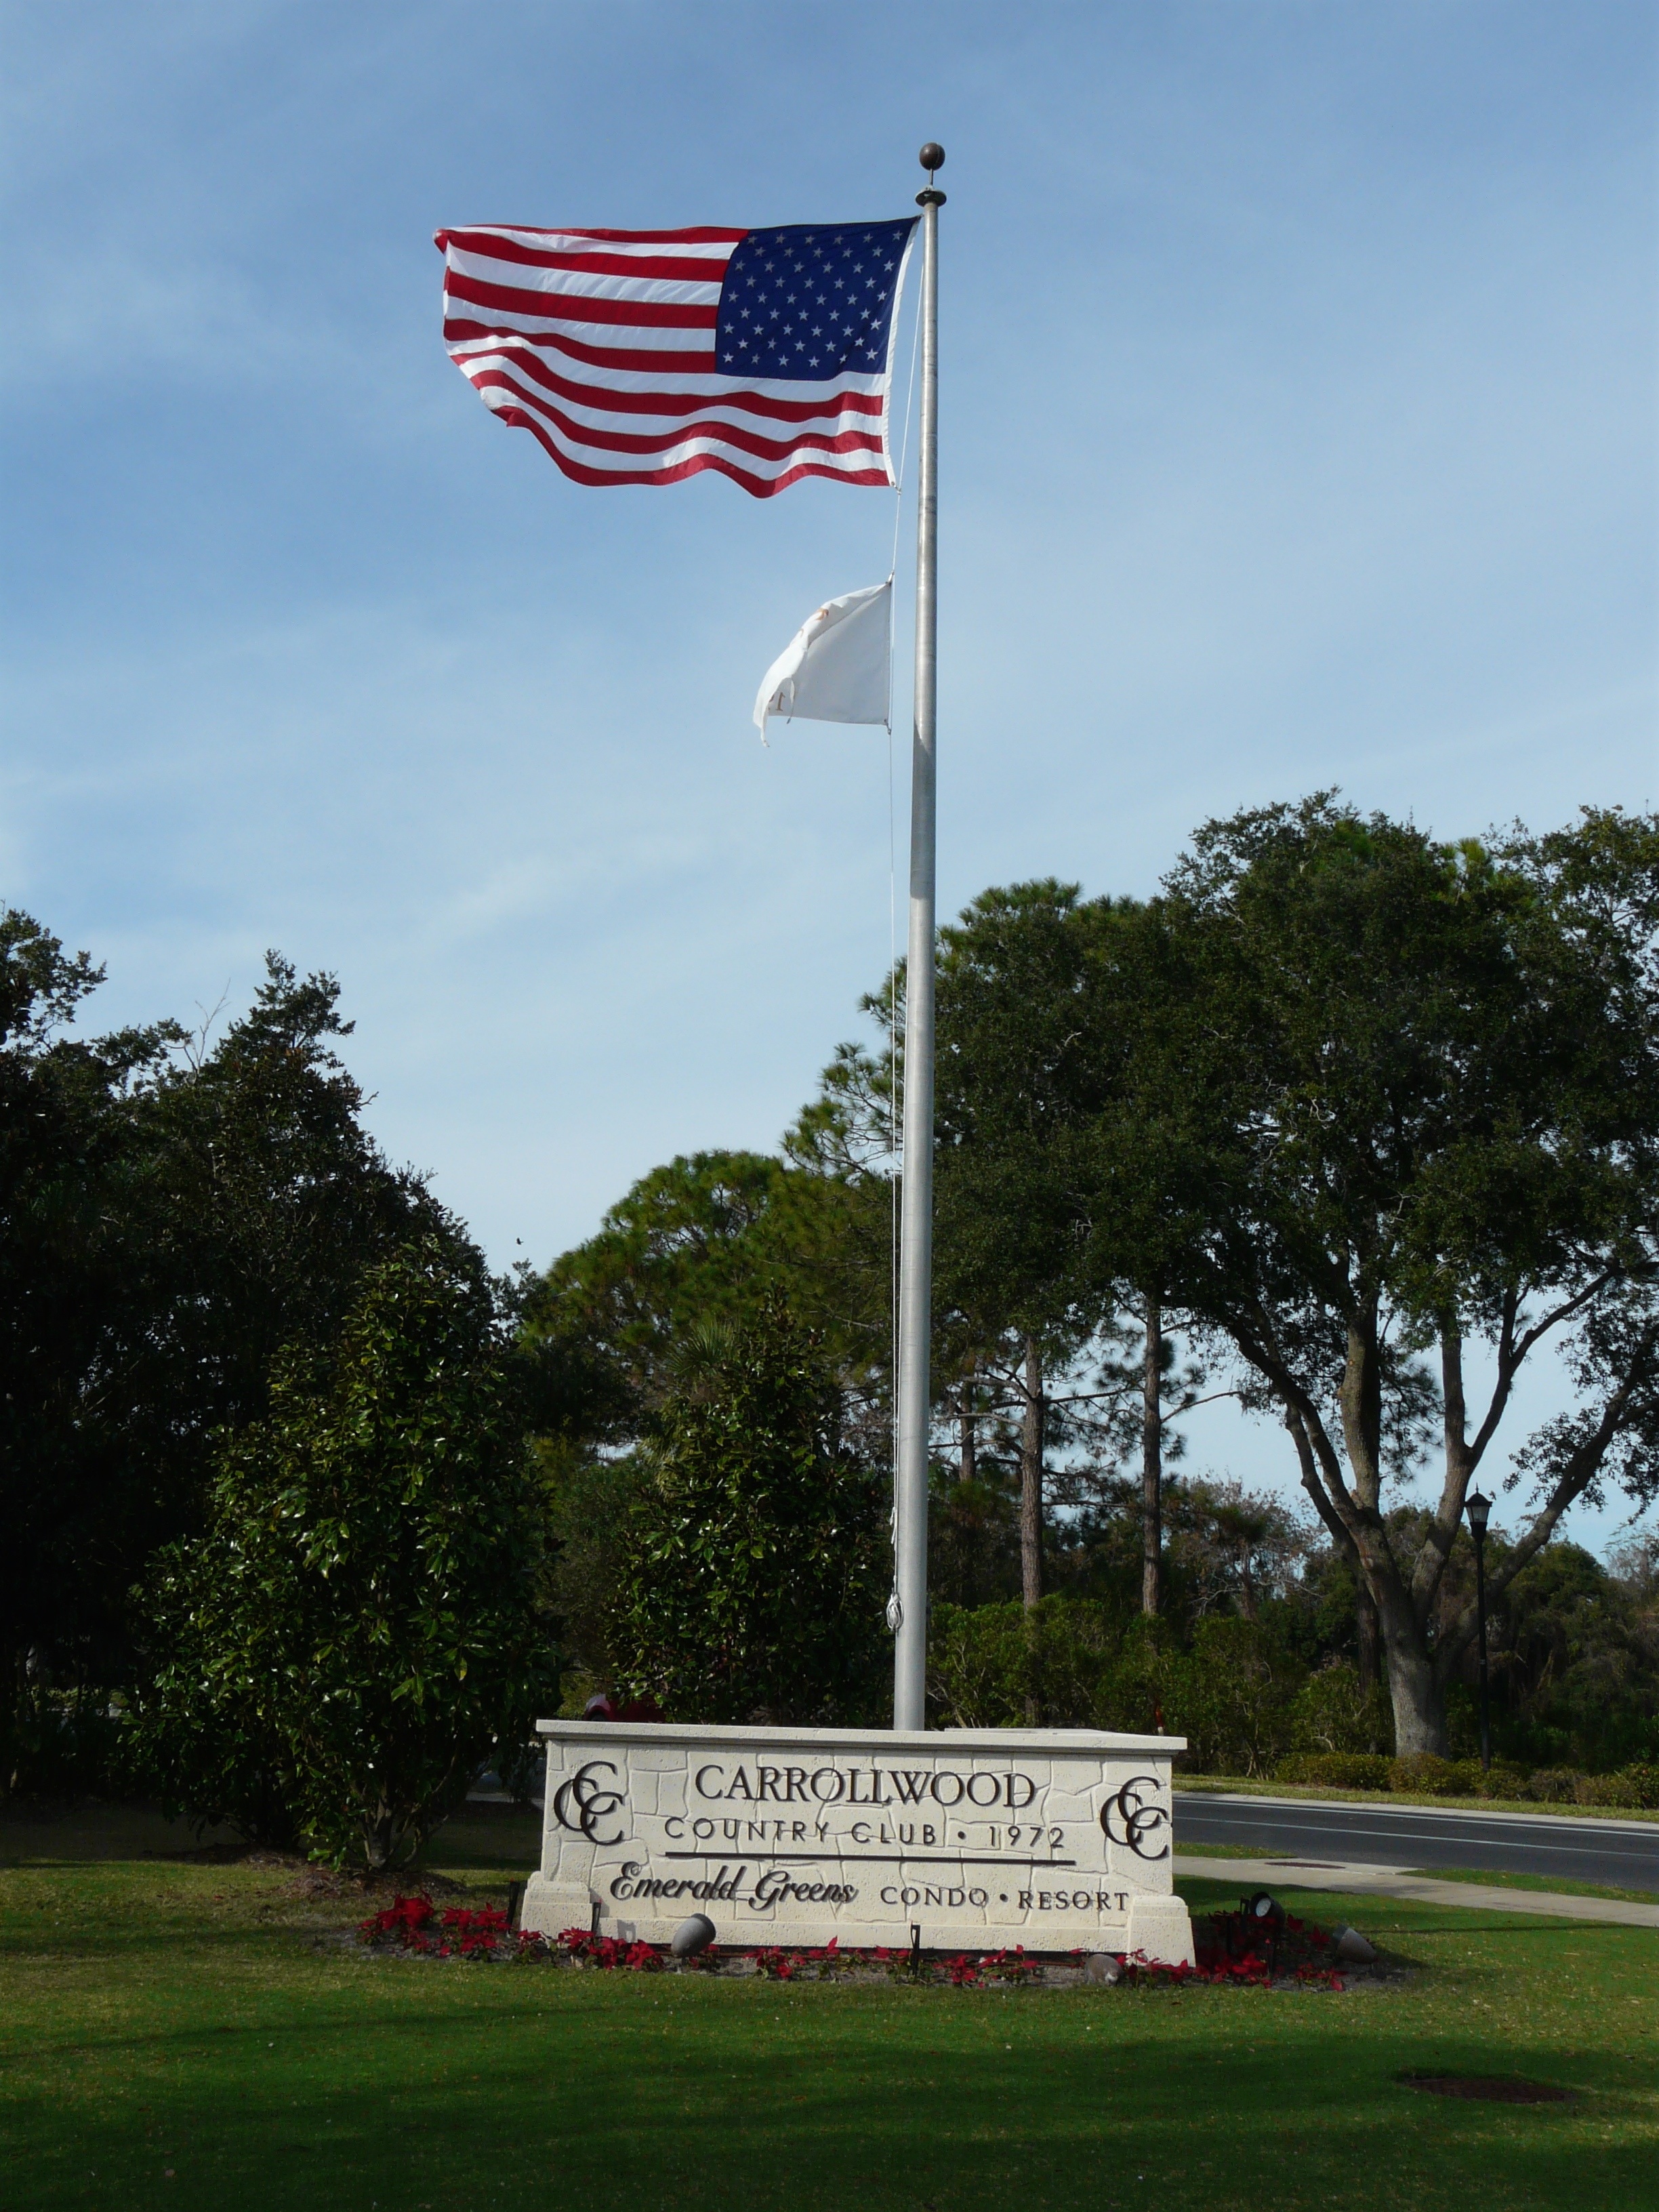
advertising, monument, sign, flag, club, stadium, golf, memorial, american, use, carrollwood